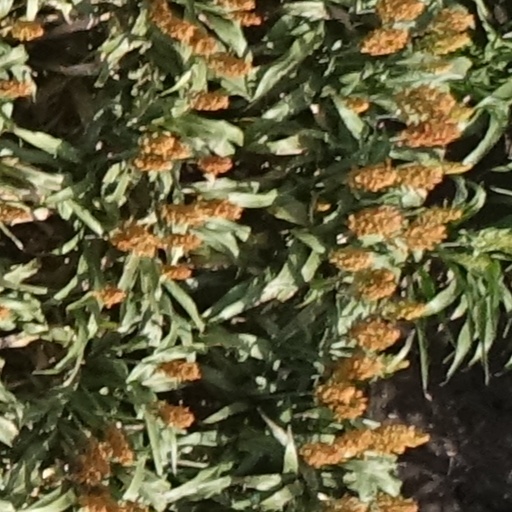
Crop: sorghum